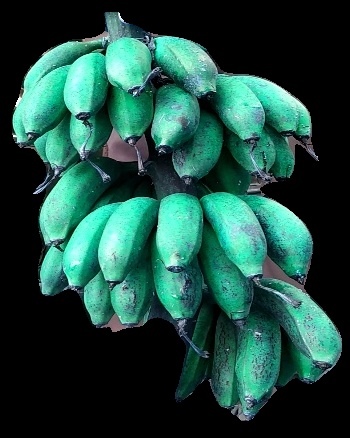
Variety: rasbale
Grade: grade3